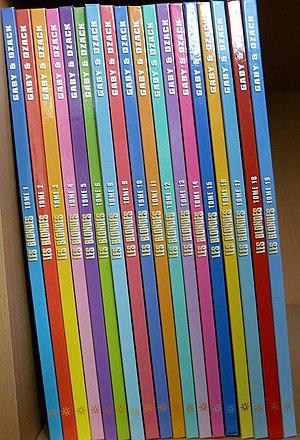
Collection de bande dessinée Les Blondes, numéros 1 à 19 (sauf numéro 7).
Les Blondes est une série de bande dessinée humoristique, retranscrivant la majorité des blagues connues sur les femmes blondes, souvent relatives à leur prétendue stupidité.